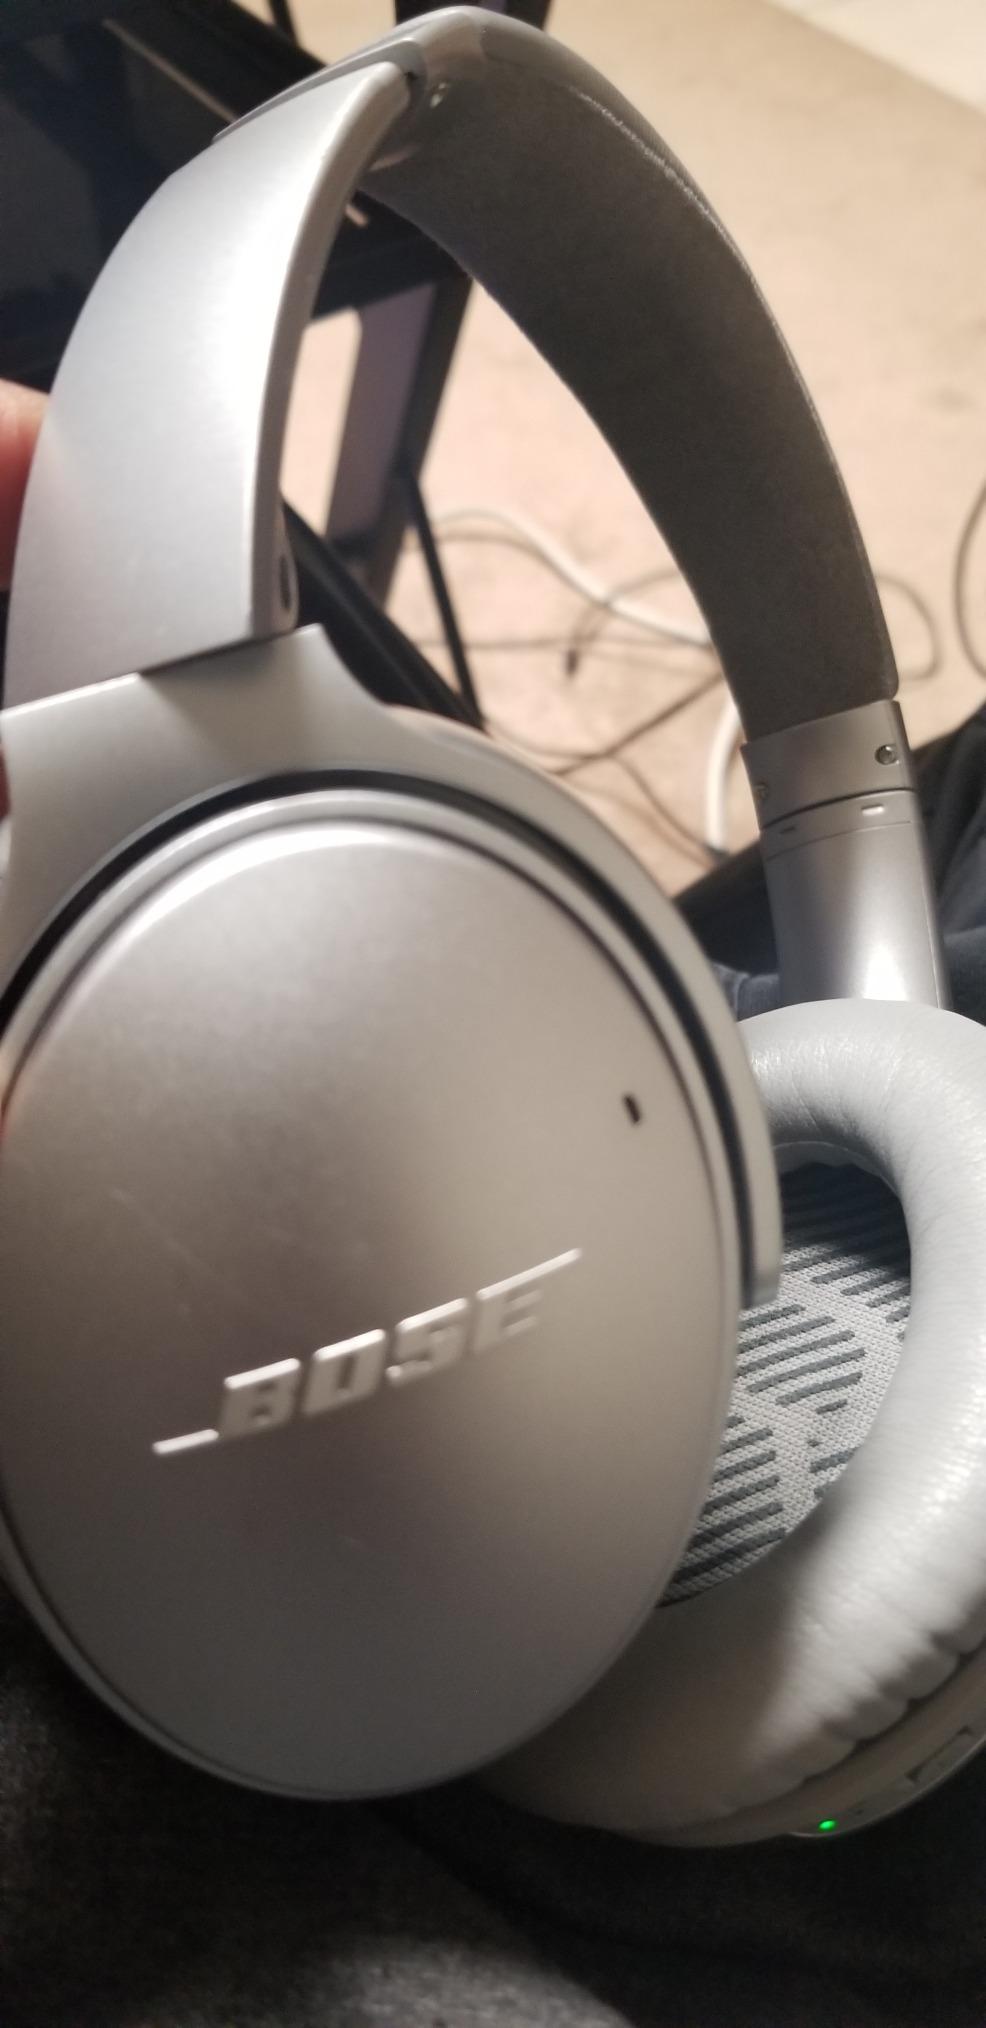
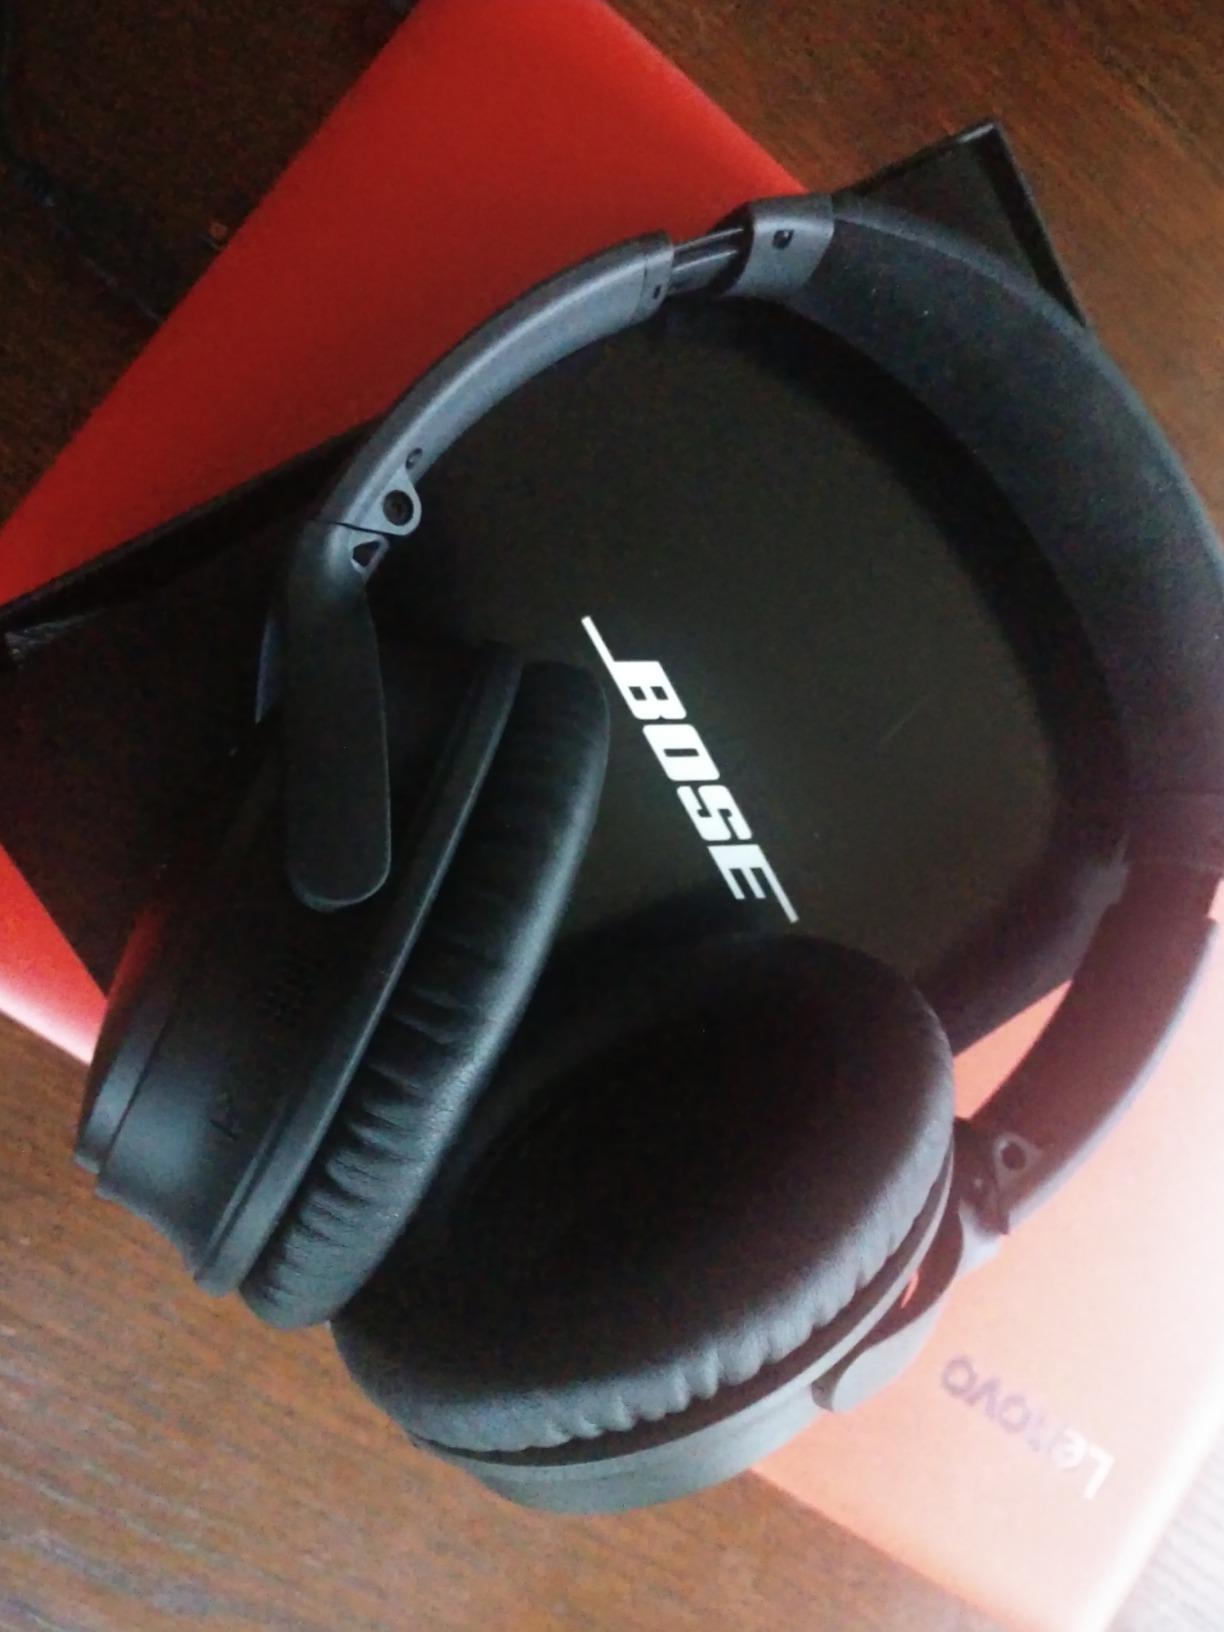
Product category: headphones
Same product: no